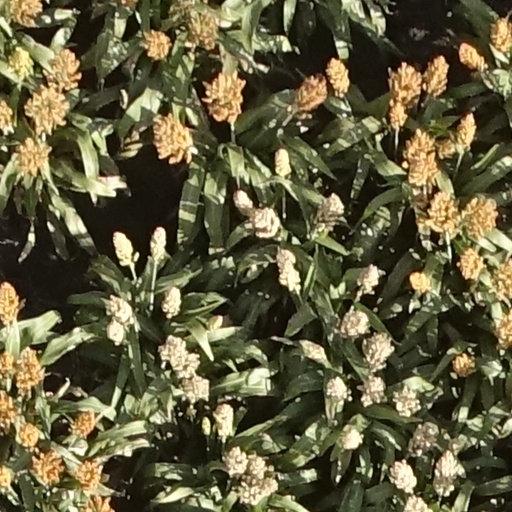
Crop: sorghum